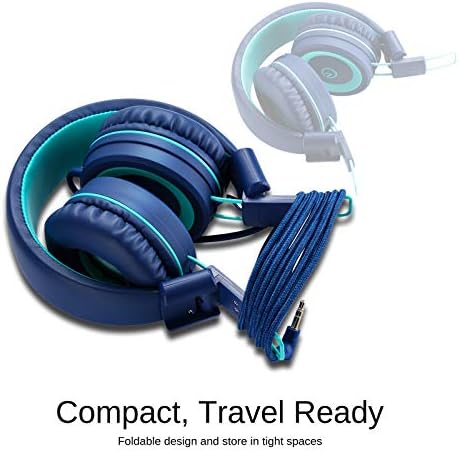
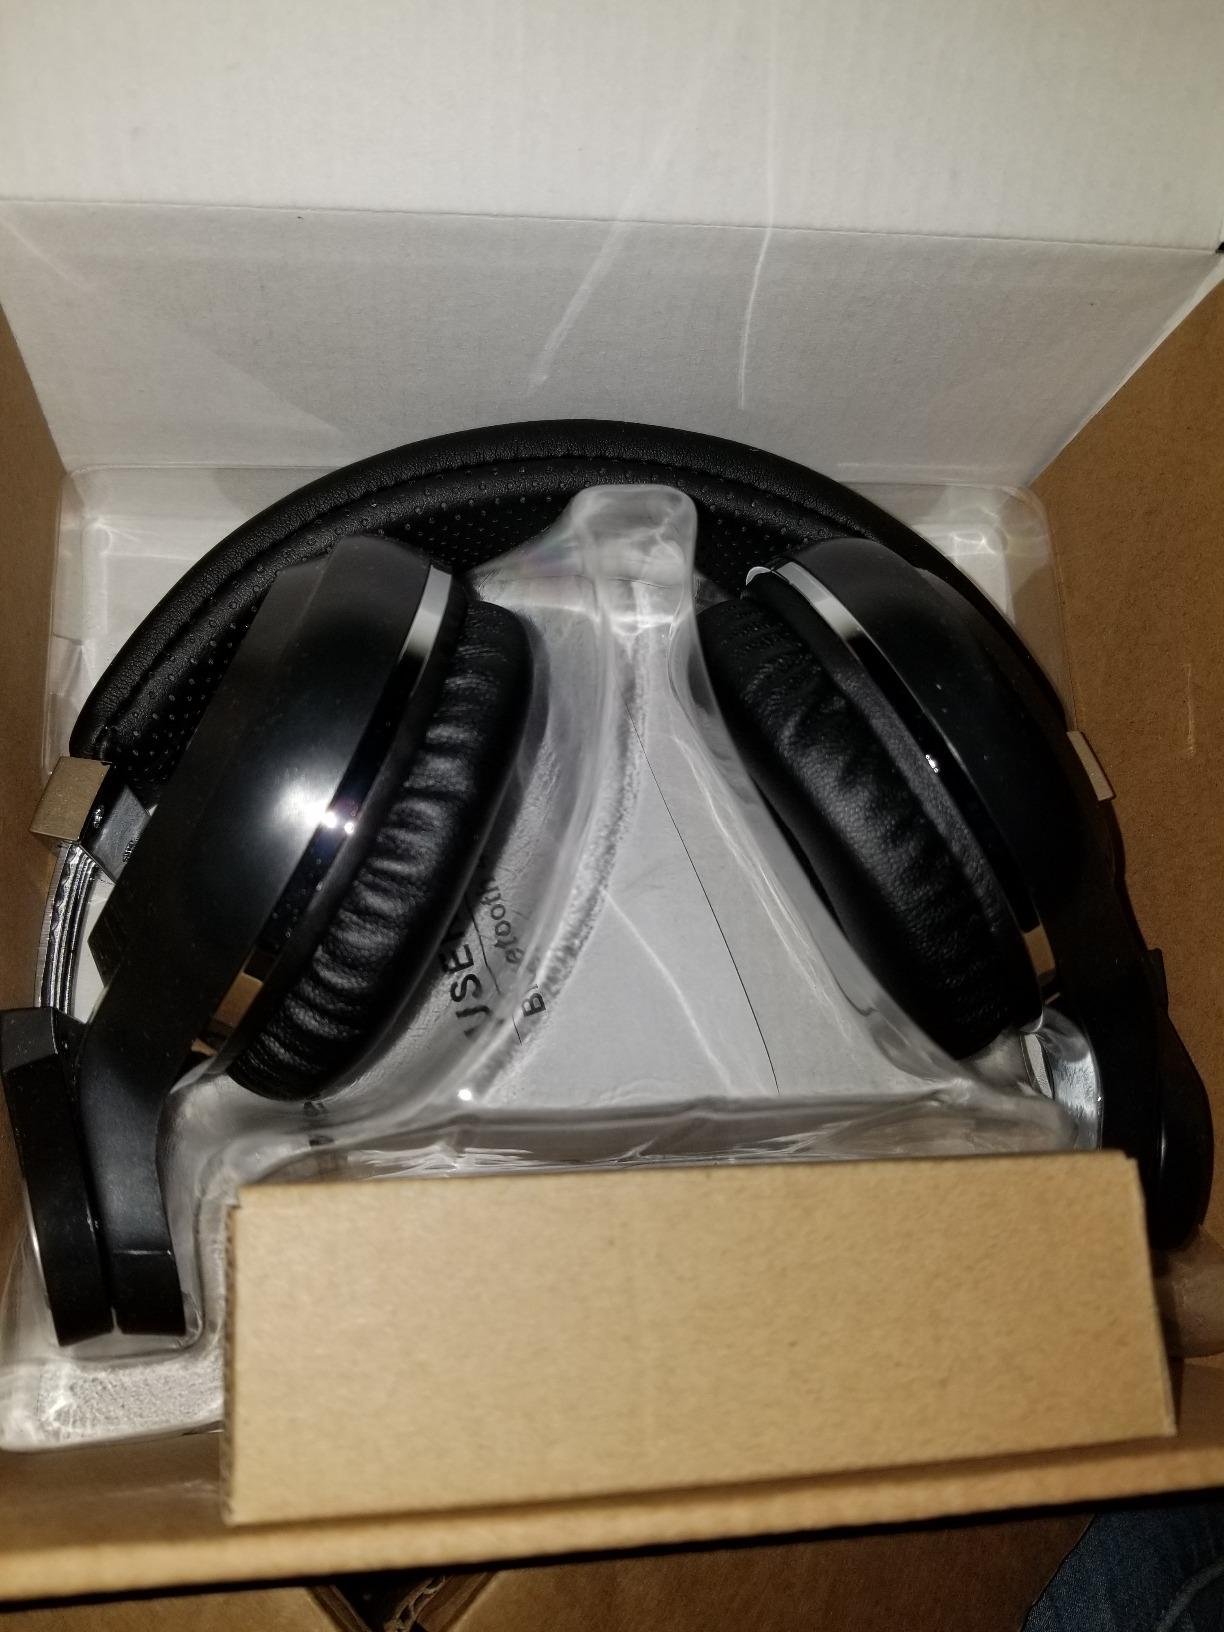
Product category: headphones
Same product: no